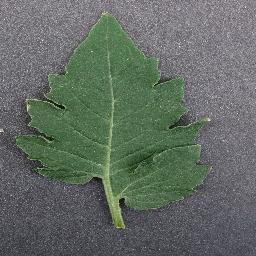
Label: Tomato___healthy